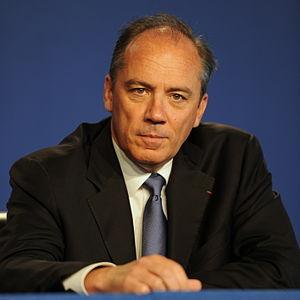
Stéphane Richard, né le 24 août 1961 à Caudéran, est un haut fonctionnaire et dirigeant d'entreprise publique français. Il est actuellement président-directeur général d'Orange et Président de GSMA.
Le sommet du G8 2011, 37ᵉ réunion du G8, réunit les dirigeants des 7 pays démocratiques les plus industrialisés et la Russie, ou G8, du 26 au 27 mai 2011, à Deauville, France en Normandie au Centre international de Deauville. Il s’agit du sixième sommet du G8 à se tenir en France, depuis 1975.
Un chef d'entreprise ou dirigeant d'entreprise est une personne physique qui est à la tête d'une entreprise, sans en être forcément le fondateur ou le propriétaire. Il dirige l'entreprise en fonction des pouvoirs qui lui sont conférés.